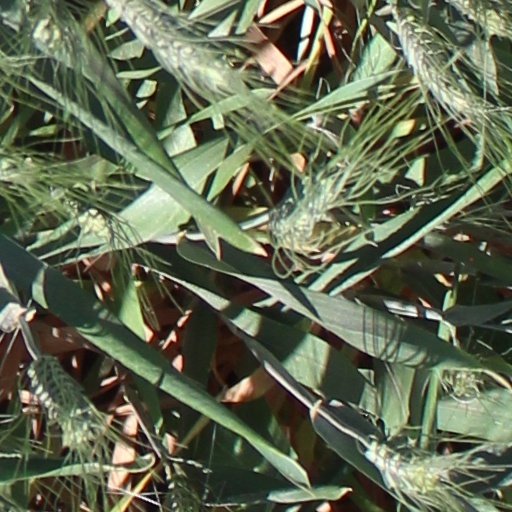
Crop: wheat